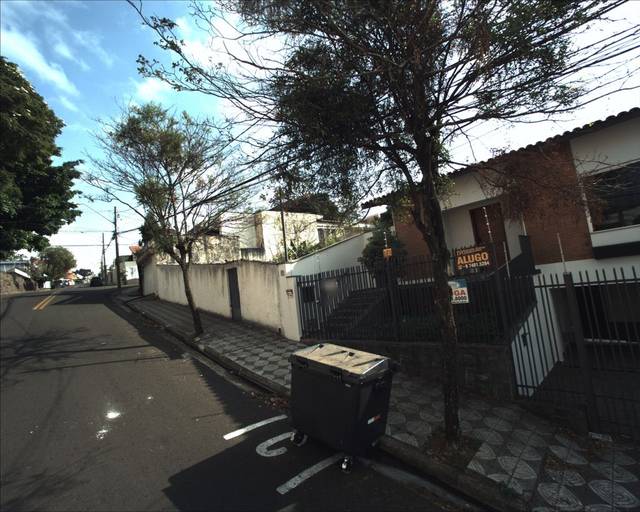
Region: Brazil
Coordinates: -23.488, -47.45